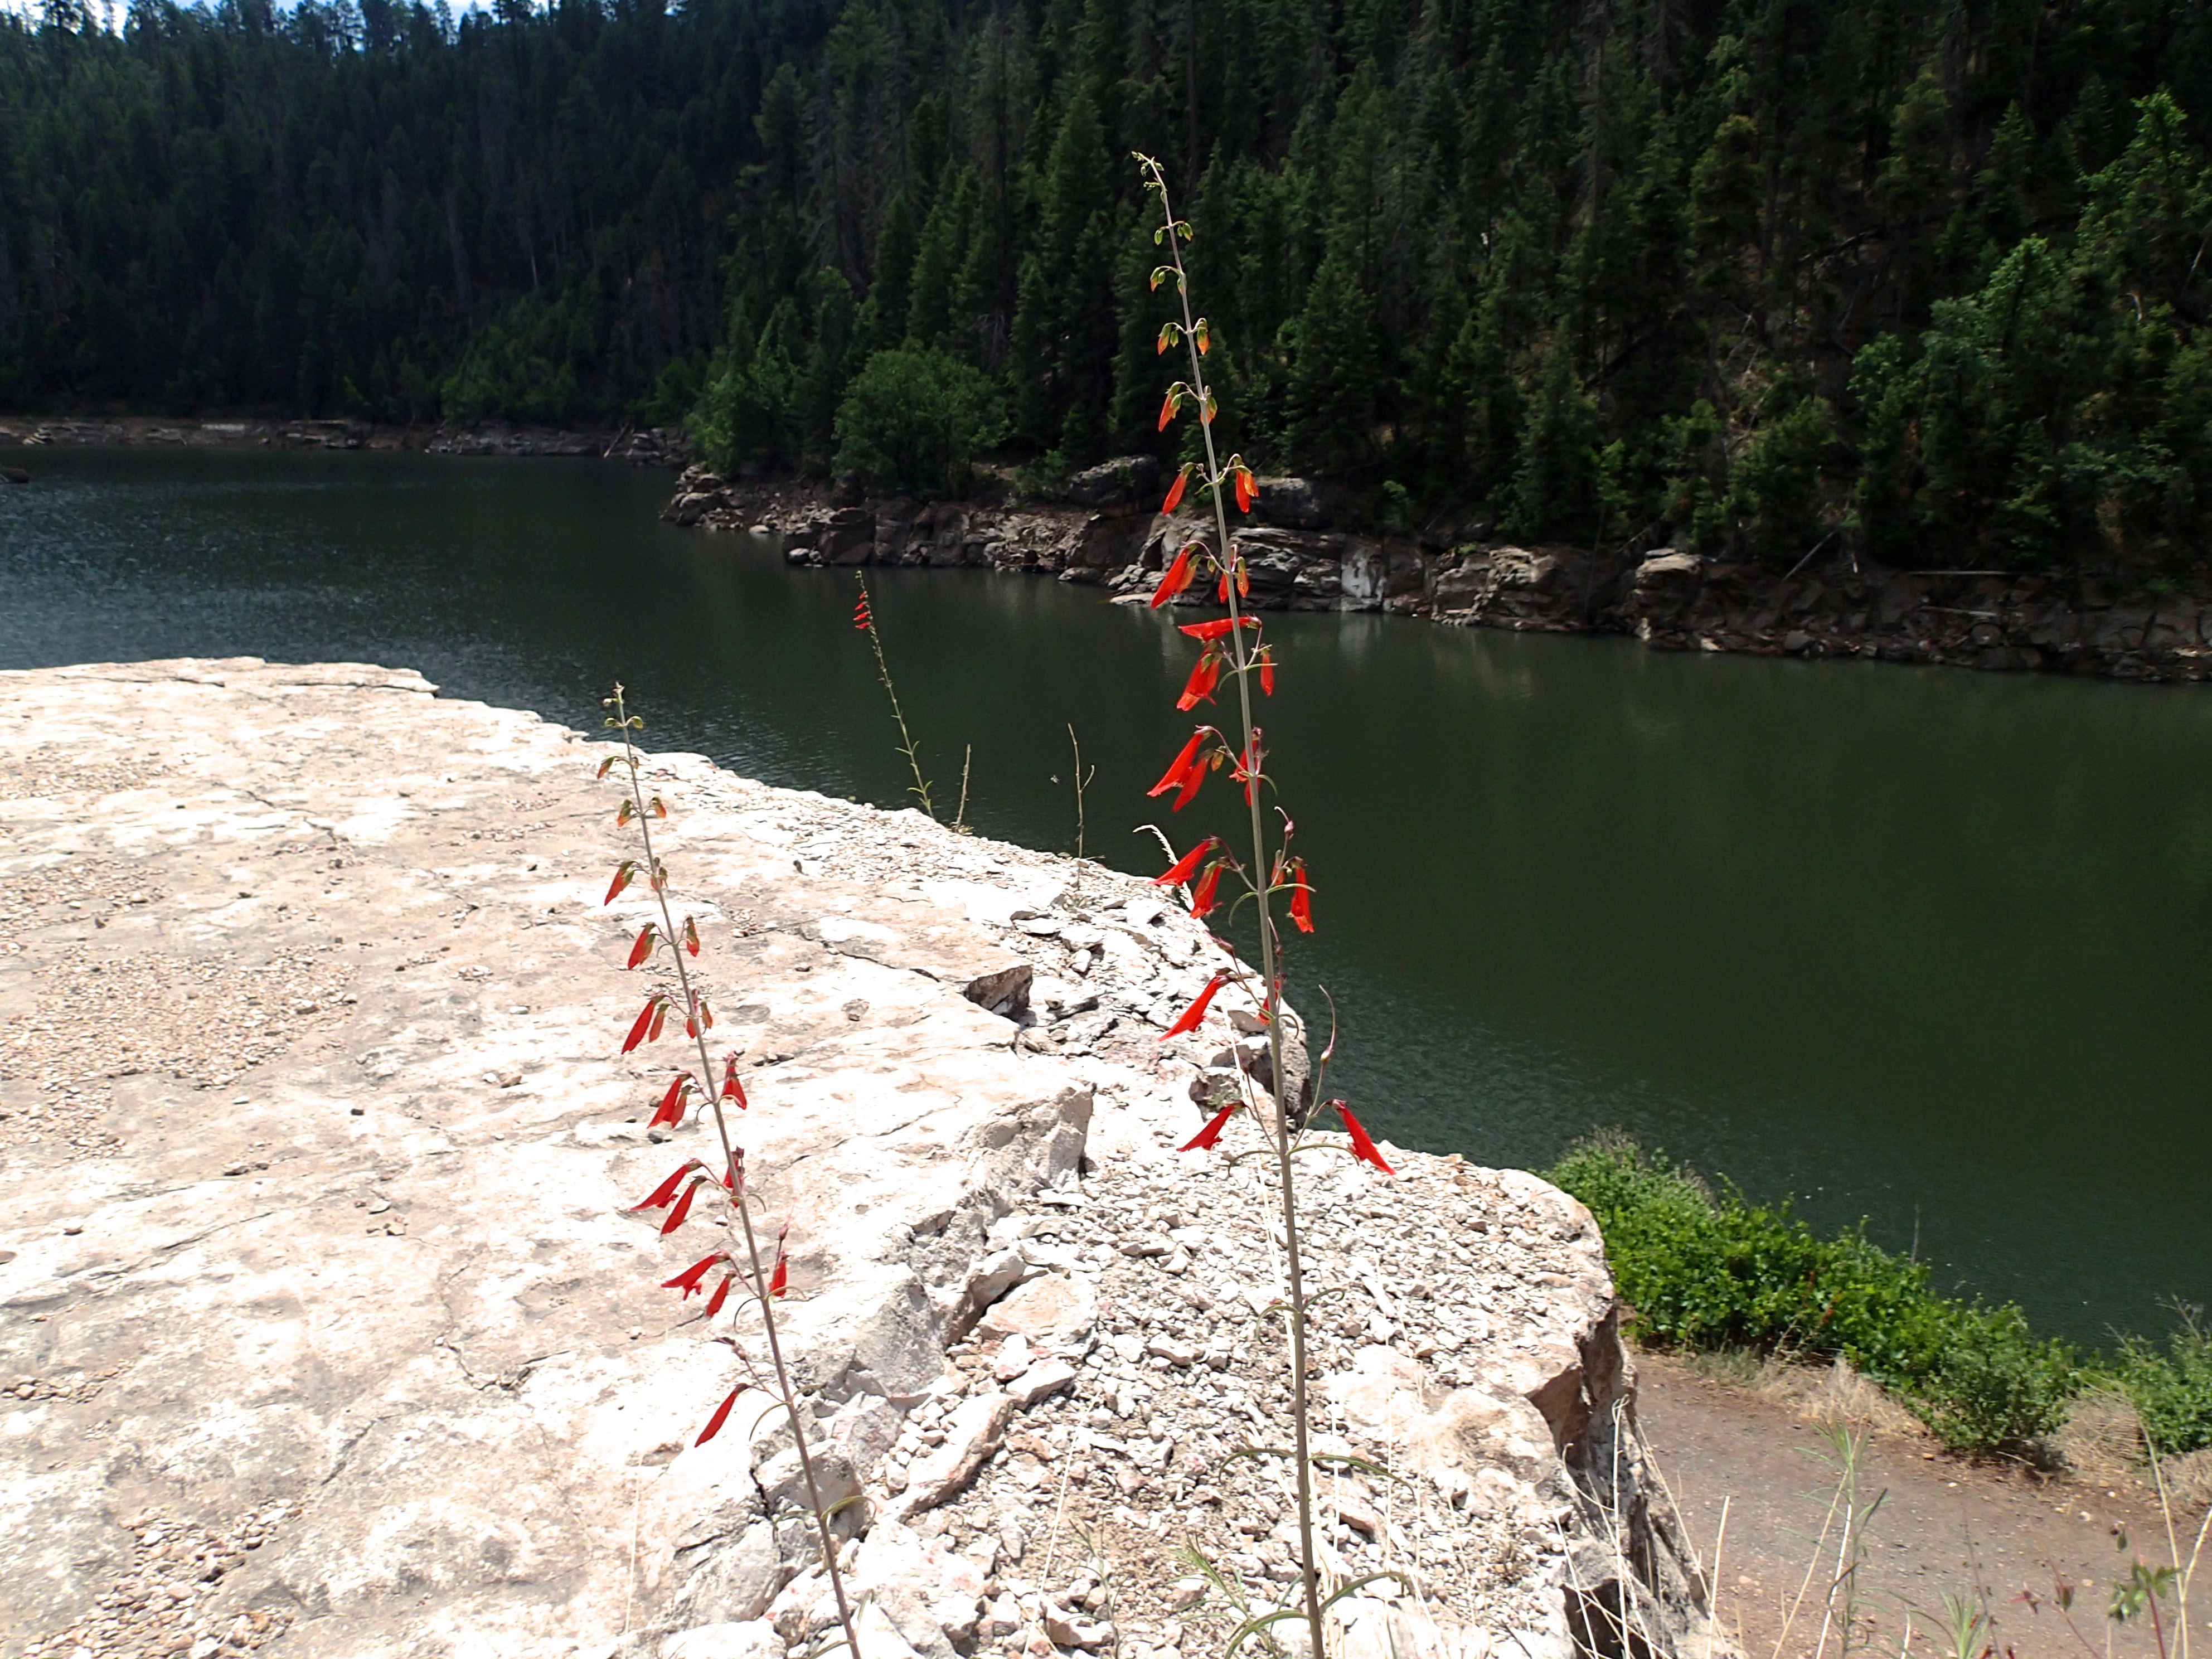
lake, river, recreation, jumping, vehicle, reservoir, boating, oceanlovesearl, outdoor recreation, geological phenomenon